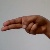
The image shows a hand gesture representing the letter 'H' in Indian Sign Language.